College Road drill hall

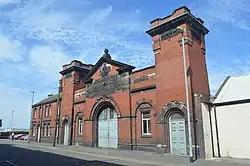
College Road drill hall

The College Road drill hall is a former military installation at College Road (formerly Victoria Road) in Hanley, Stoke-on-Trent, Staffordshire.